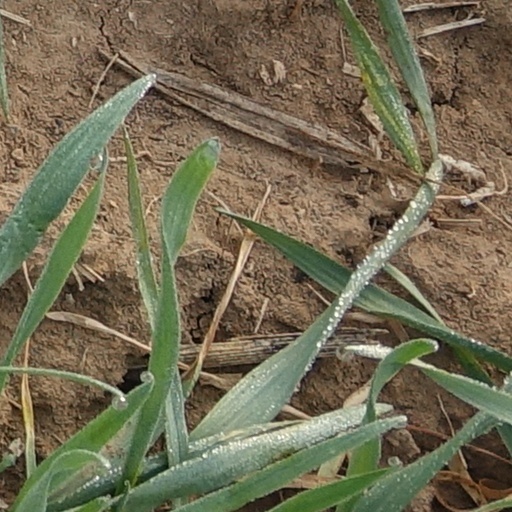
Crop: wheat